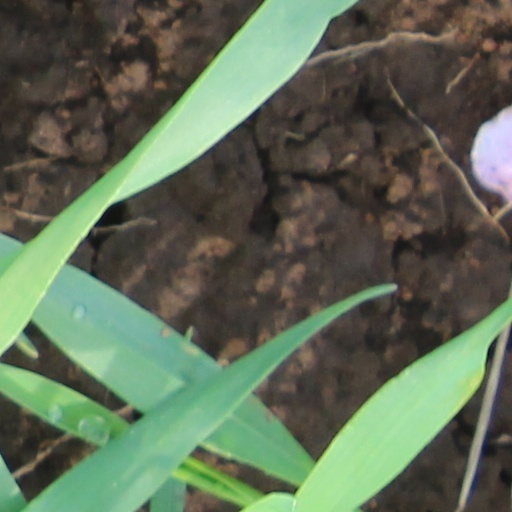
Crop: wheat